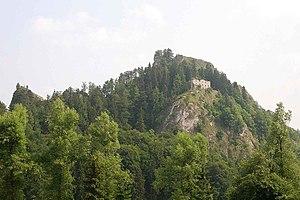
Vršatské Podhradie est un village de Slovaquie situé dans la région de Trenčín.